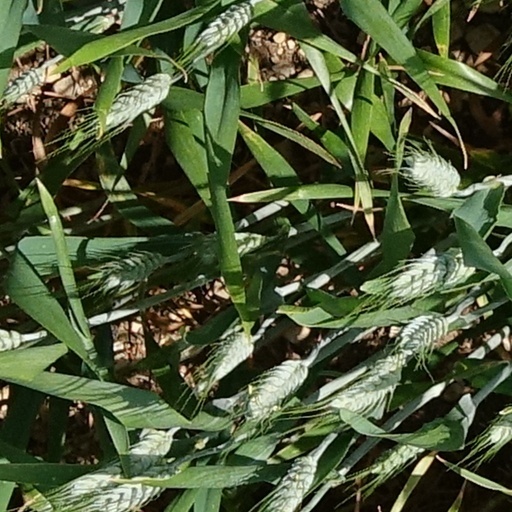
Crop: wheat